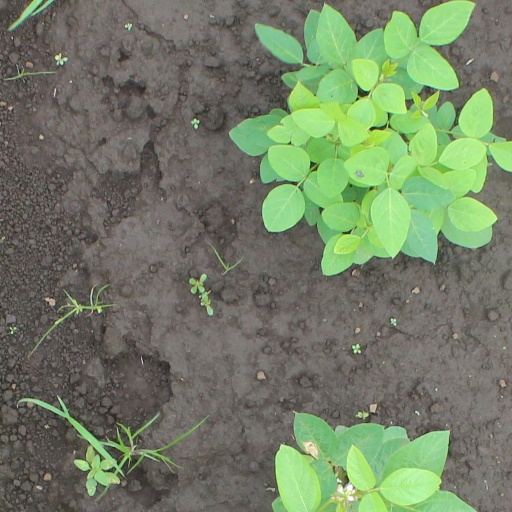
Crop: soybean